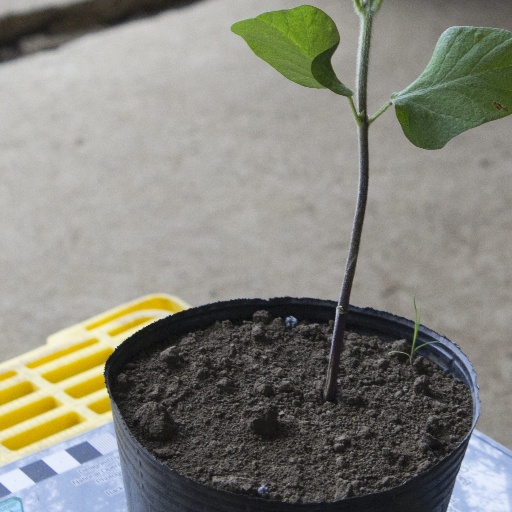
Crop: soybean